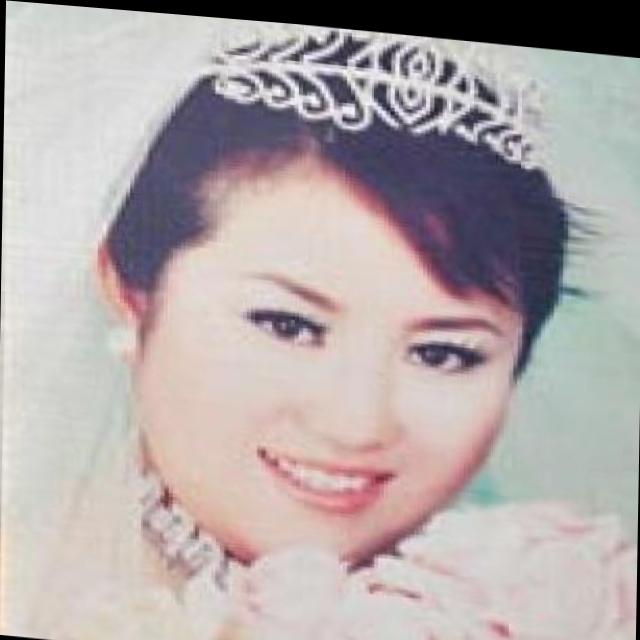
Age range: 21-44